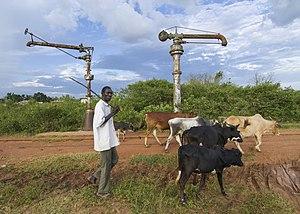
Le district de Lira est un district d'Ouganda. Sa capitale est Lira.